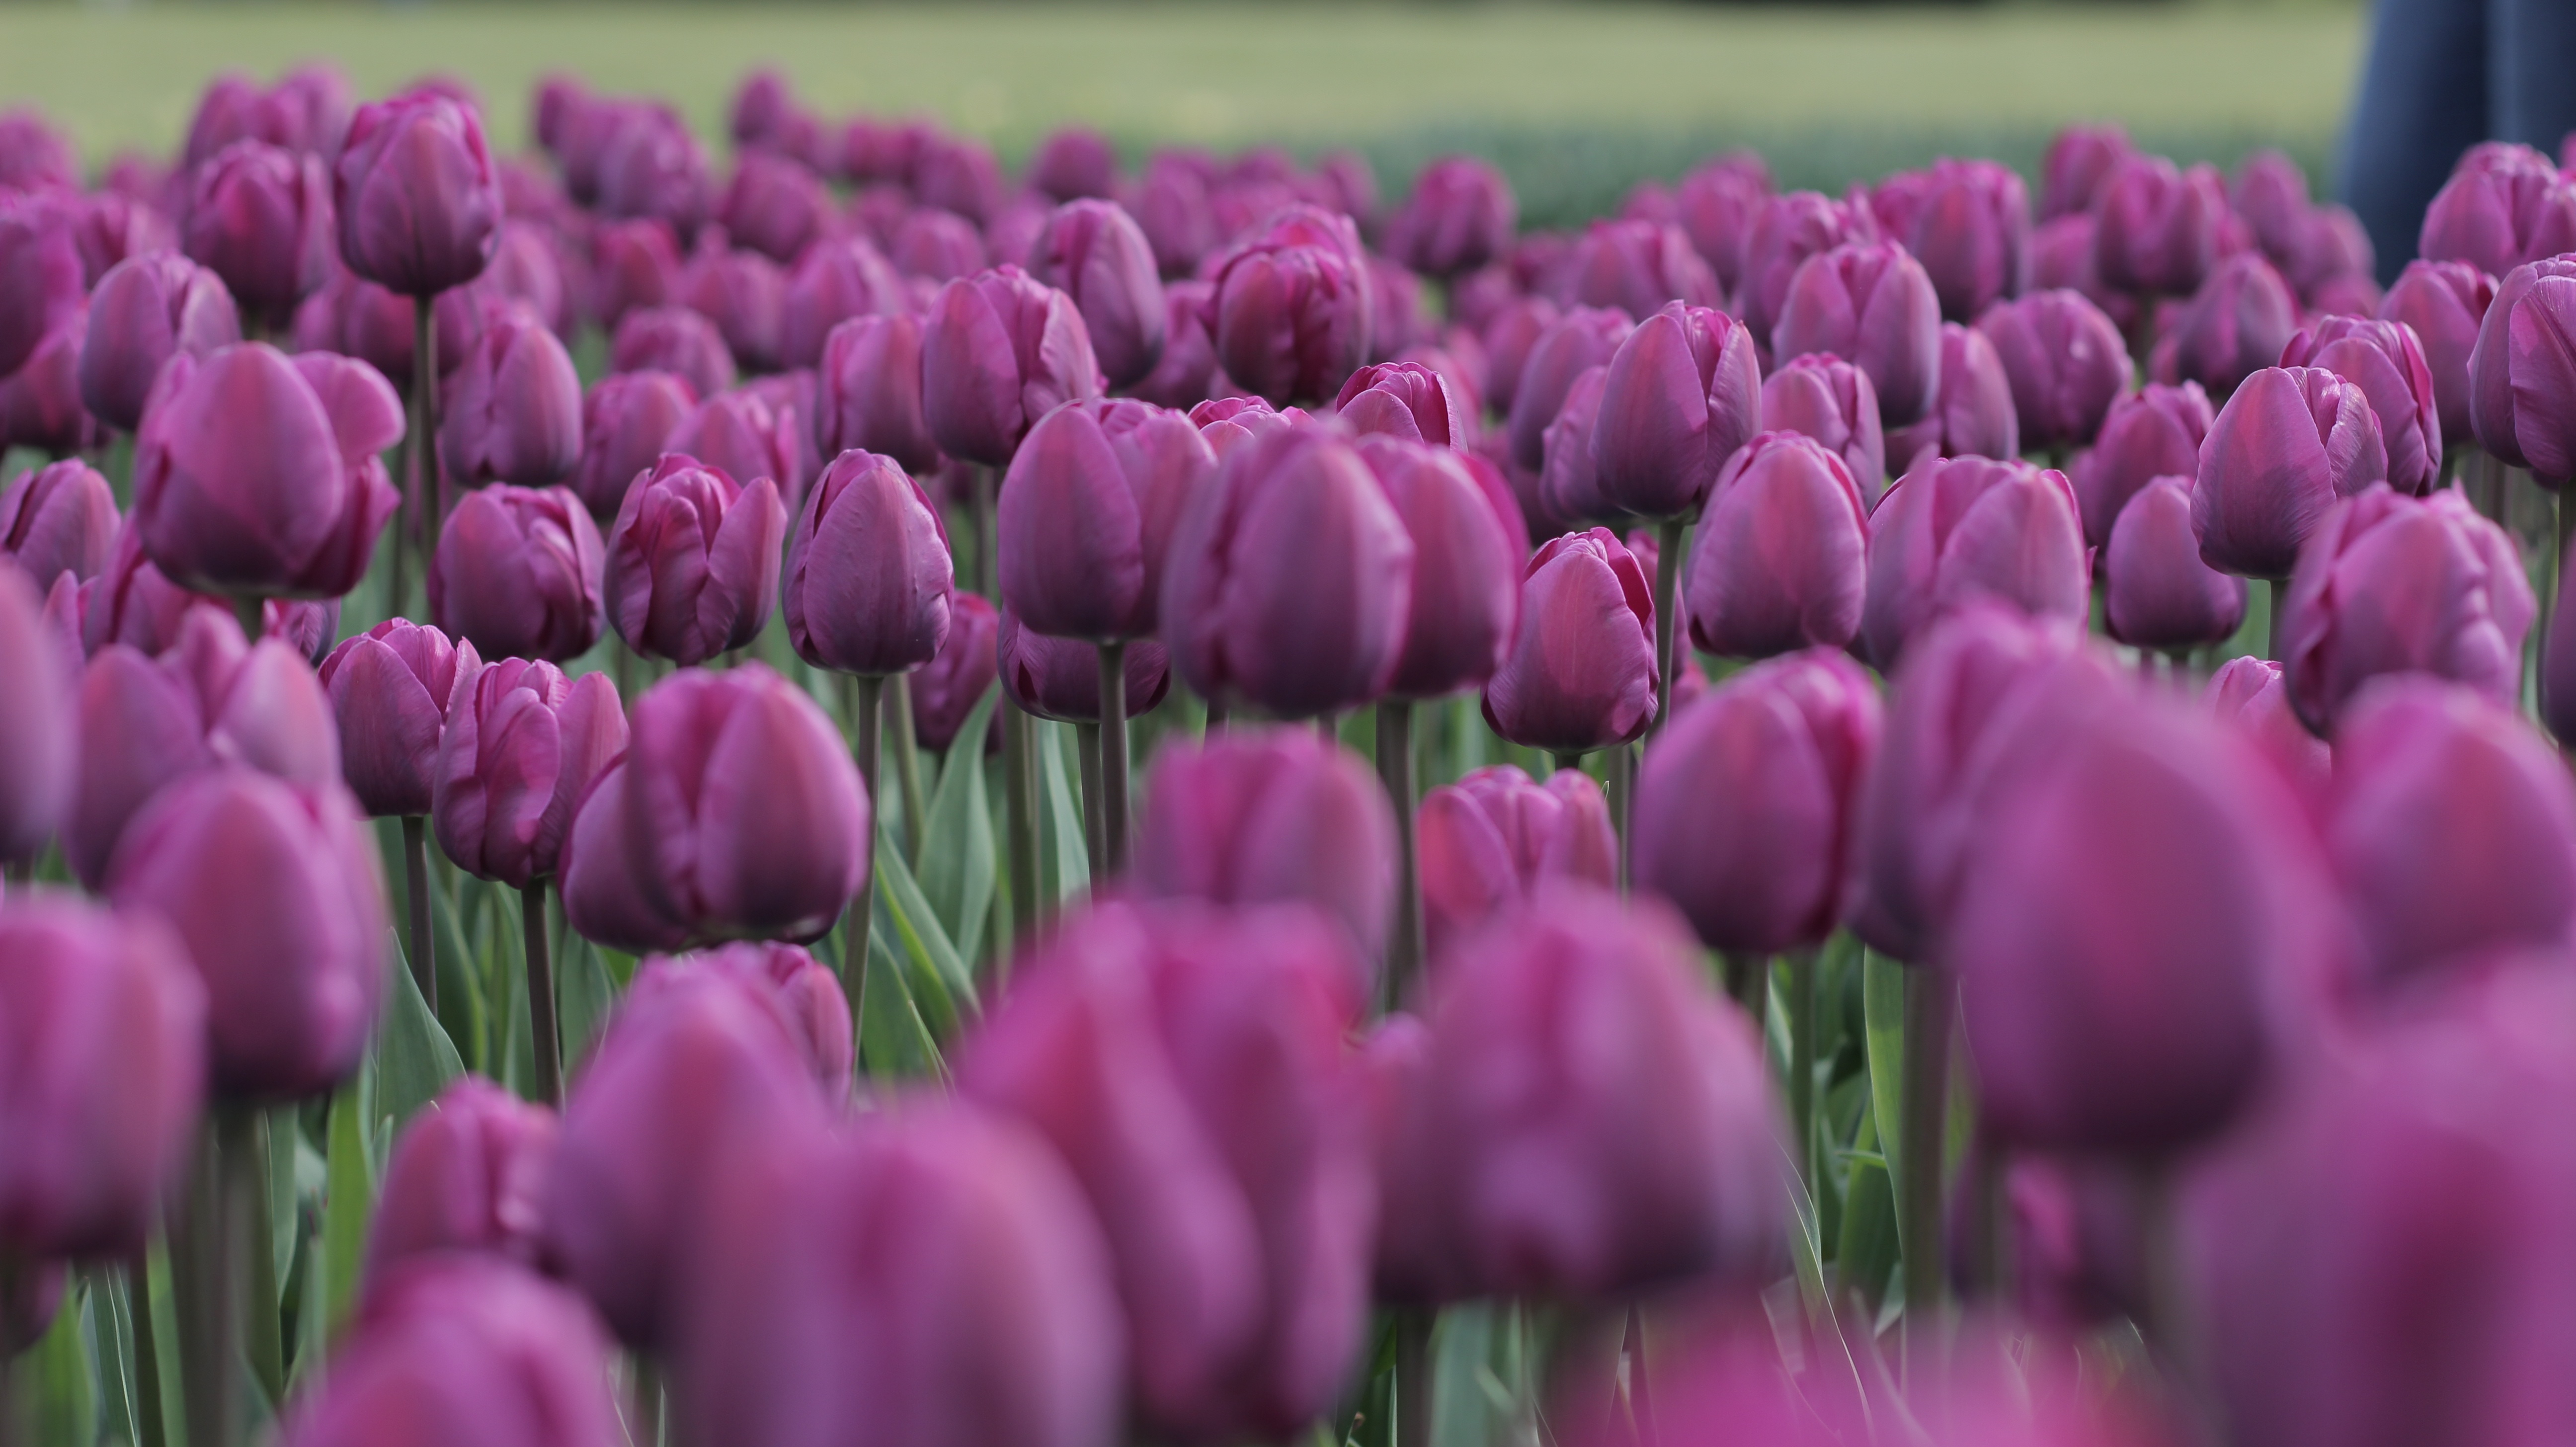
plant, field, flower, purple, petal, tulip, spring, tulips, flowering plant, lily family, plant stem, land plant